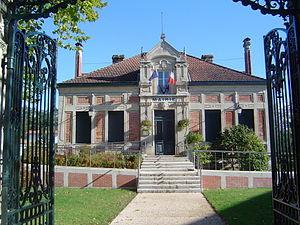
Mairie de Linxe
Linxe est une commune du Sud-Ouest de la France, située dans le département des Landes.